Answer in natural language. Considering the relative positions, where is CoffeeMachine (highlighted by a red box) with respect to black glossy countertop (highlighted by a blue box)? Choose between the following options: left or right
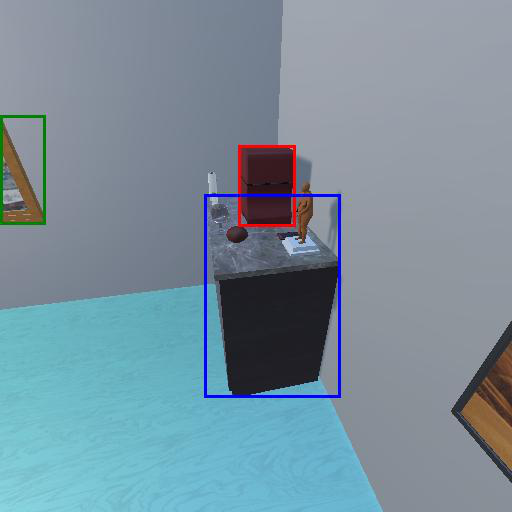
<answer>left</answer>